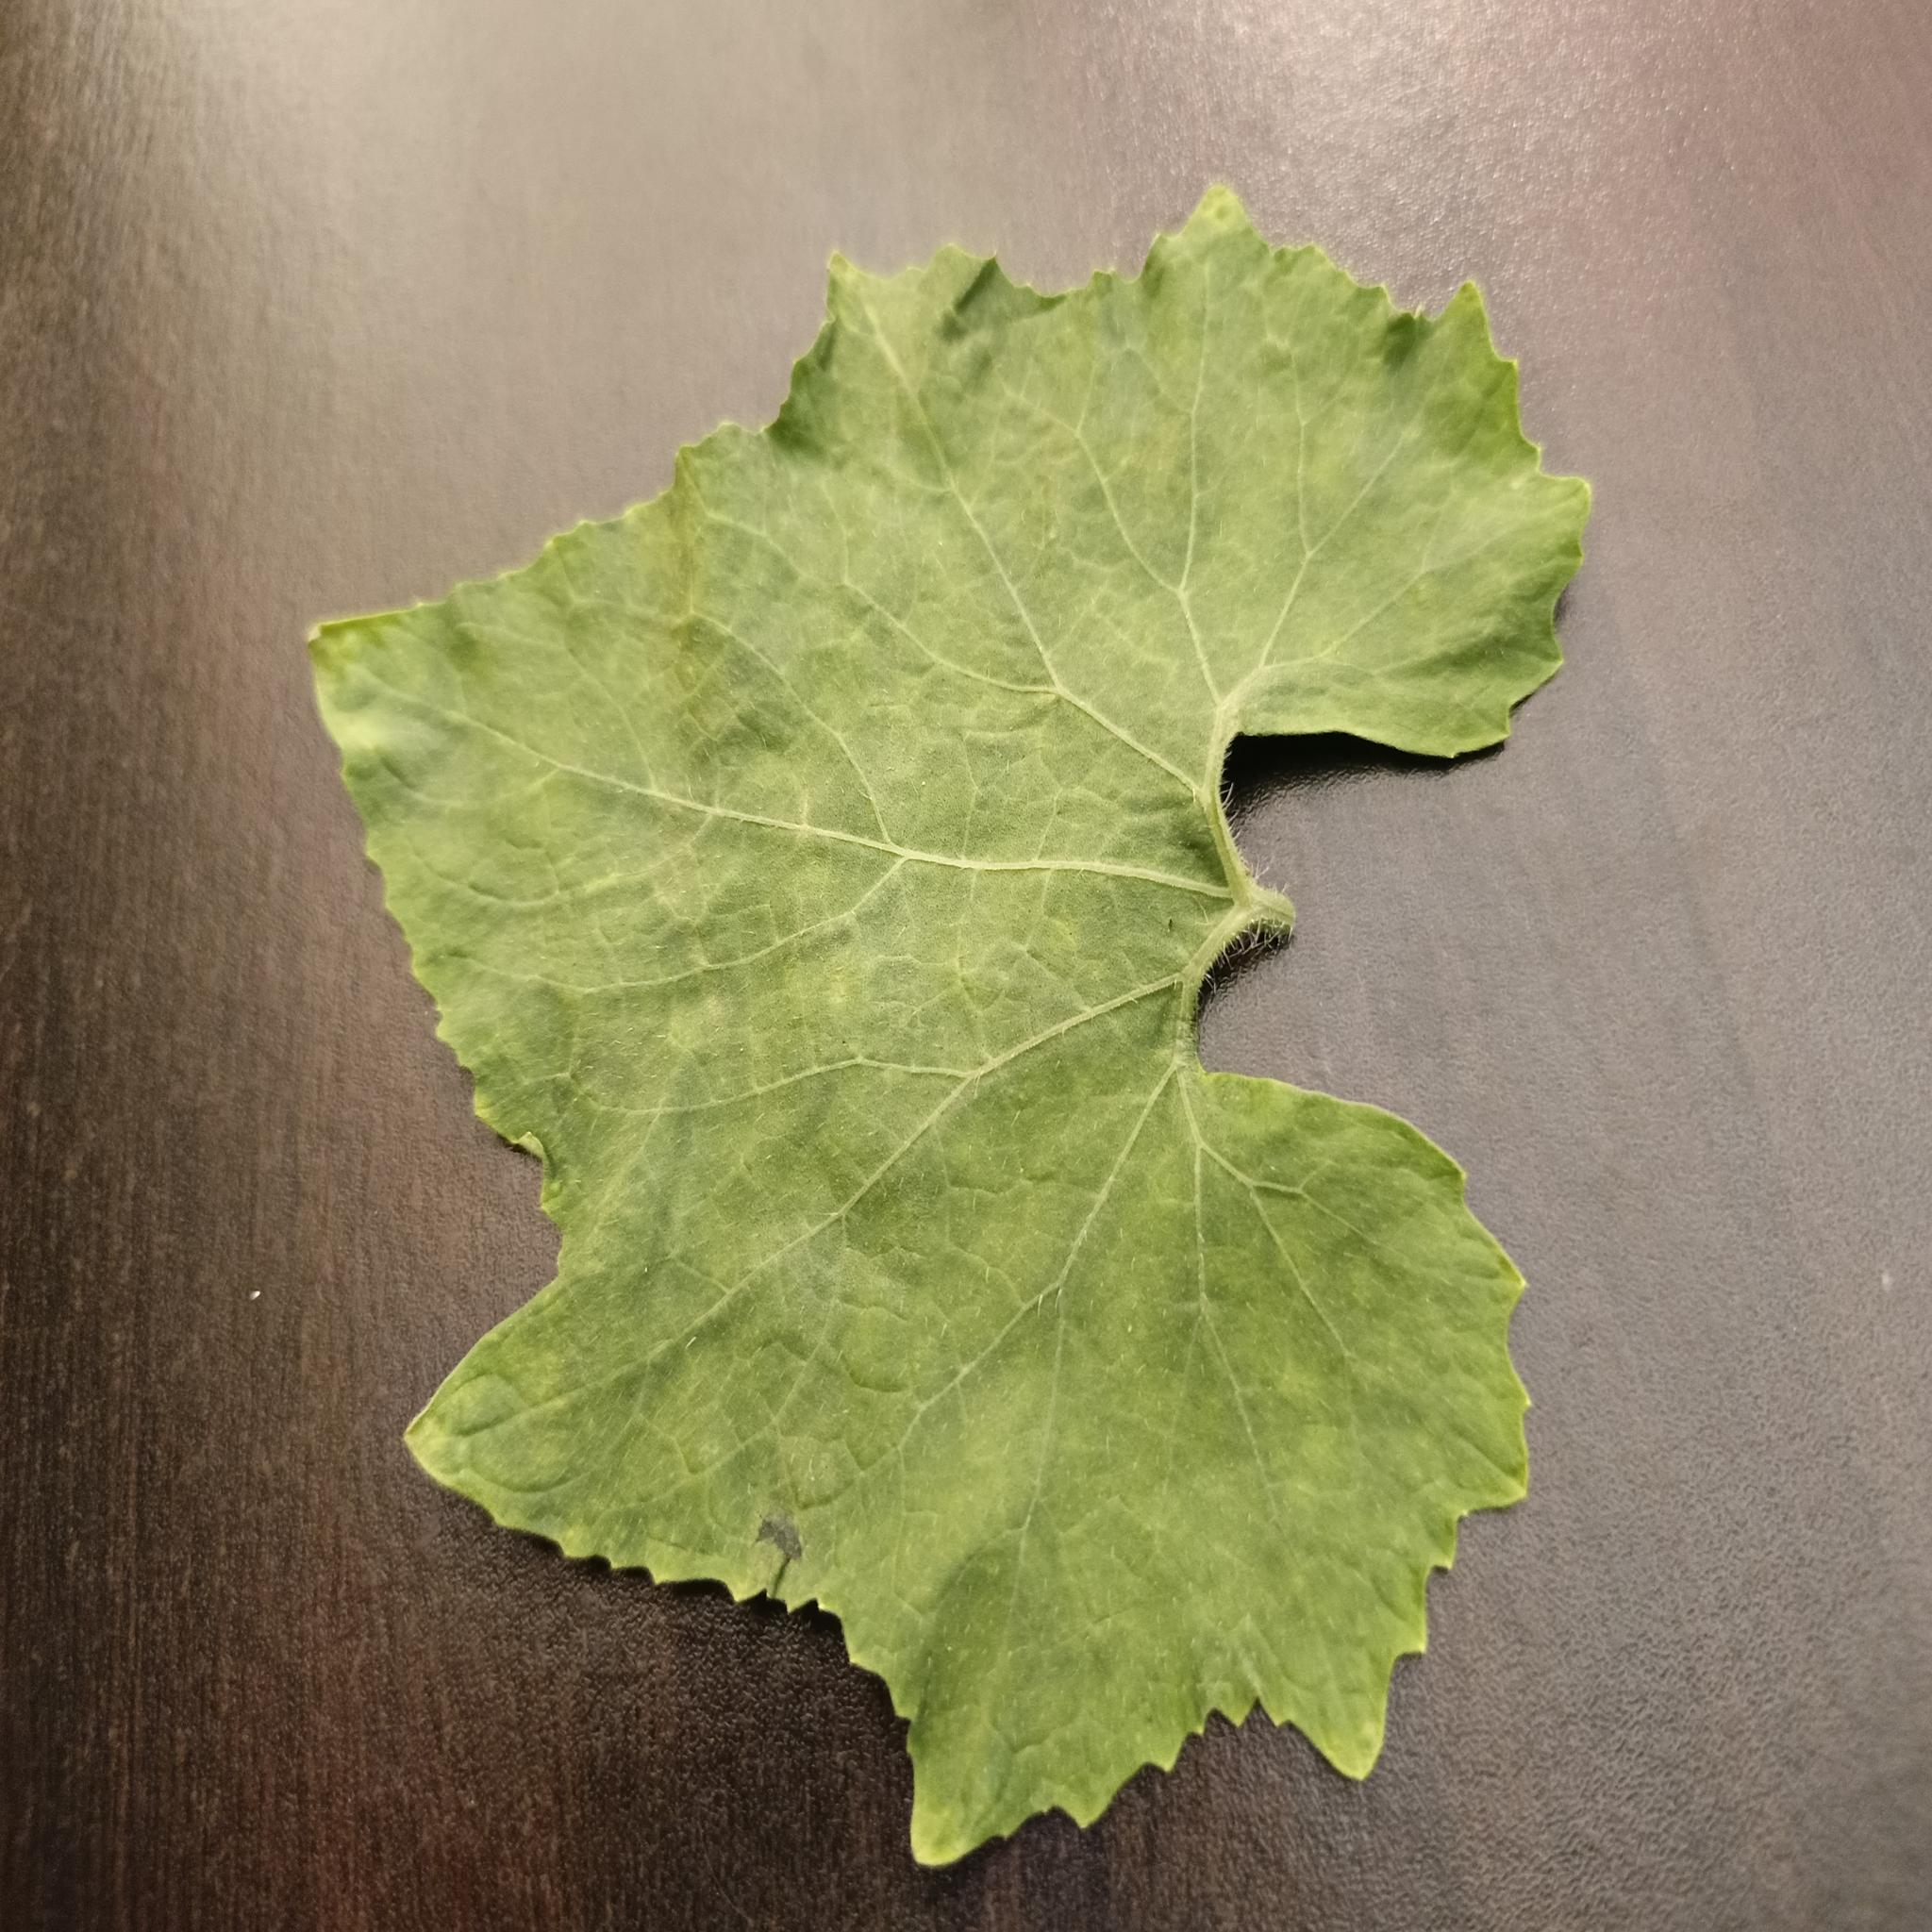
Label: Healthy